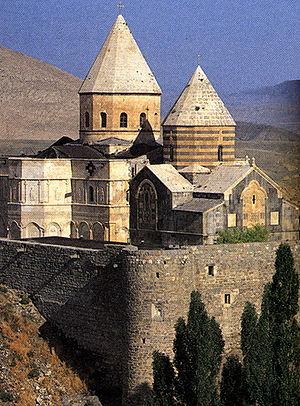
Les ensembles monastiques arméniens d'Iran, localisés dans les provinces d'Azerbaïdjan occidental et d'Azerbaïdjan oriental en Iran, sont un ensemble de trois églises arméniennes construites entre le VIIᵉ siècle et le XIVᵉ siècle. Les édifices — le monastère Saint-Thaddée, le monastère Saint-Stepanos de Djolfa et la chapelle de Dzordzor — ont connu plusieurs reconstructions et rénovations. Ces sites ont été inscrits lors de la 32ᵉ édition du Comité du patrimoine mondial le 8 juillet 2008 sur la liste du patrimoine mondial de l'UNESCO. Les trois églises se trouvent dans une zone de 129 hectares et ont été inscrites selon les critères (II), (III) et (IV) pour leur valeur remarquable en ce qui concerne les traditions architecturales et décoratives arméniennes, pour avoir été un centre de diffusion important de la culture arménienne dans la région et pour avoir été le lieu de pèlerinage de l'apôtre Jude, une figure-clef de la tradition religieuse arménienne. Ils représentent les derniers vestiges de la culture arménienne dans le sud-est de sa région d'influence.
Saint-Thaddée est un monastère arménien situé dans la province iranienne d'Azerbaijan-e-gharbi, à côté de Chaldoran, à une vingtaine de kilomètres de Maku. Le complexe monastique figure sur la liste du Patrimoine mondial de l'UNESCO depuis le 6 juillet 2008, aux côtés du monastère Saint-Stepanos et de Sainte-Mère-de-Dieu de Dzordzor.
Les chrétiens d'Iran représentent entre 0,4 et 0,8 % de la population du pays. C'est une des plus anciennes communautés chrétiennes du Proche-et-Moyen-Orient, puisque l'Église de Perse aurait été fondée par l'apôtre Thomas.
L'Azerbaïdjan-Occidental ou Azerbaïdjan de l'Ouest est une des trente et une provinces de l'Iran et constitue l'une des provinces de l'Azerbaïdjan iranien. Elle couvre une superficie de 39 487 km², ou 43 660 km² en incluant le lac d'Ourmia. La province compte une population de plus de 3 000 000 habitants. Sa capitale est Ourmia.